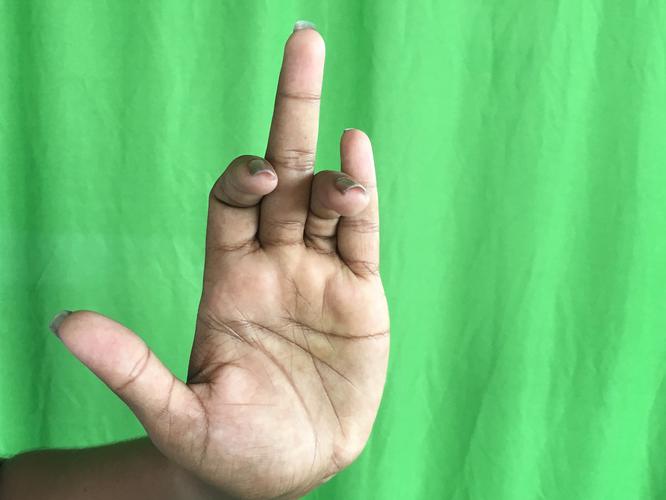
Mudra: Shukatundam
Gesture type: single_hand